Line (heraldry)

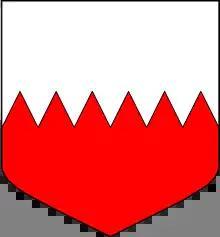
Per fess indented argent and gules

An ordinary "indented" is bounded by small zigzags like a triangle wave or the teeth of a saw, with peaks on one side matching peaks on the other. An ordinary "dancetty" is similar, but with peaks matching troughs, so that the width is constant; it also typically has fewer points than "indented". In early armory these were not distinguished. In the arms of the 55th Electronic Combat Group of the United States Air Force the indented is "edged wider on the back angle (sinister) than on the face (dexter) of each angle".